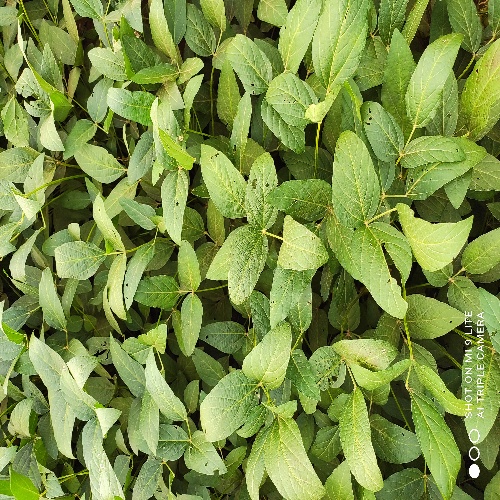
Label: Caterpillar